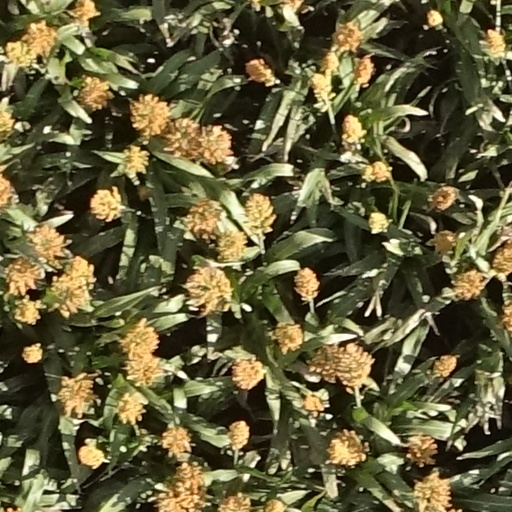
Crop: sorghum